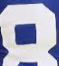
Number: 8